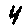
Label: 4